I nuovi mostri

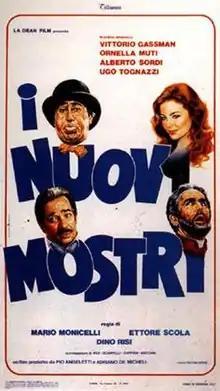
Italian film poster

I nuovi mostri ("the new monsters"), known as Viva l'Italia! in the English-language version, is a 1977 commedia all'italiana film composed by 14 episodes, directed by Dino Risi, Ettore Scola and Mario Monicelli. It is a sequel of "I mostri", made in 1963. It is followed by "I mostri oggi" (2009). It was nominated for the Academy Award for Best Foreign Language Film at the 51st Academy Awards.